David Rothkopf

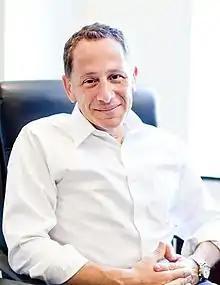
Rothkopf in 2012

David J. Rothkopf (born December 24, 1955) is an American foreign policy, national security and political affairs analyst and commentator. He is the founder and CEO of TRG Media and The Rothkopf Group, a columnist for "The Daily Beast" and a former member of the "USA Today" Board of Contributors. He is the author of ten books including "Running the World: The Inside Story of the National Security Council and the Architects of American Power", "National Insecurity: American Leadership in an Age of Fear", and most recently, "Traitor: A History of American Betrayal from Benedict Arnold to Donald Trump". He is also the podcast host of Deep State Radio.